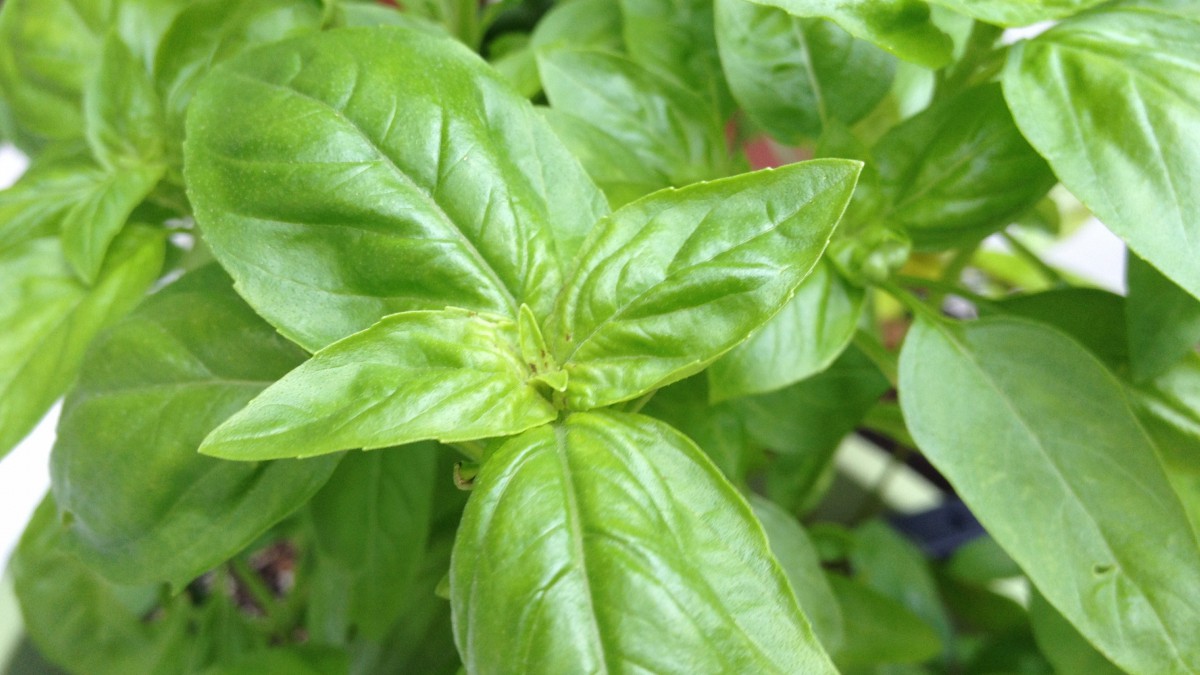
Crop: unknown
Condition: basil